Maiden Lane railway stations

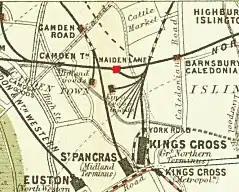
The North London Railway station shown on a map from 1899

There have been two railway stations named Maiden Lane in the present London Borough of Camden, in north London, England. The stations, named after the nearby road (now York Way), were close to each other, but on different lines.